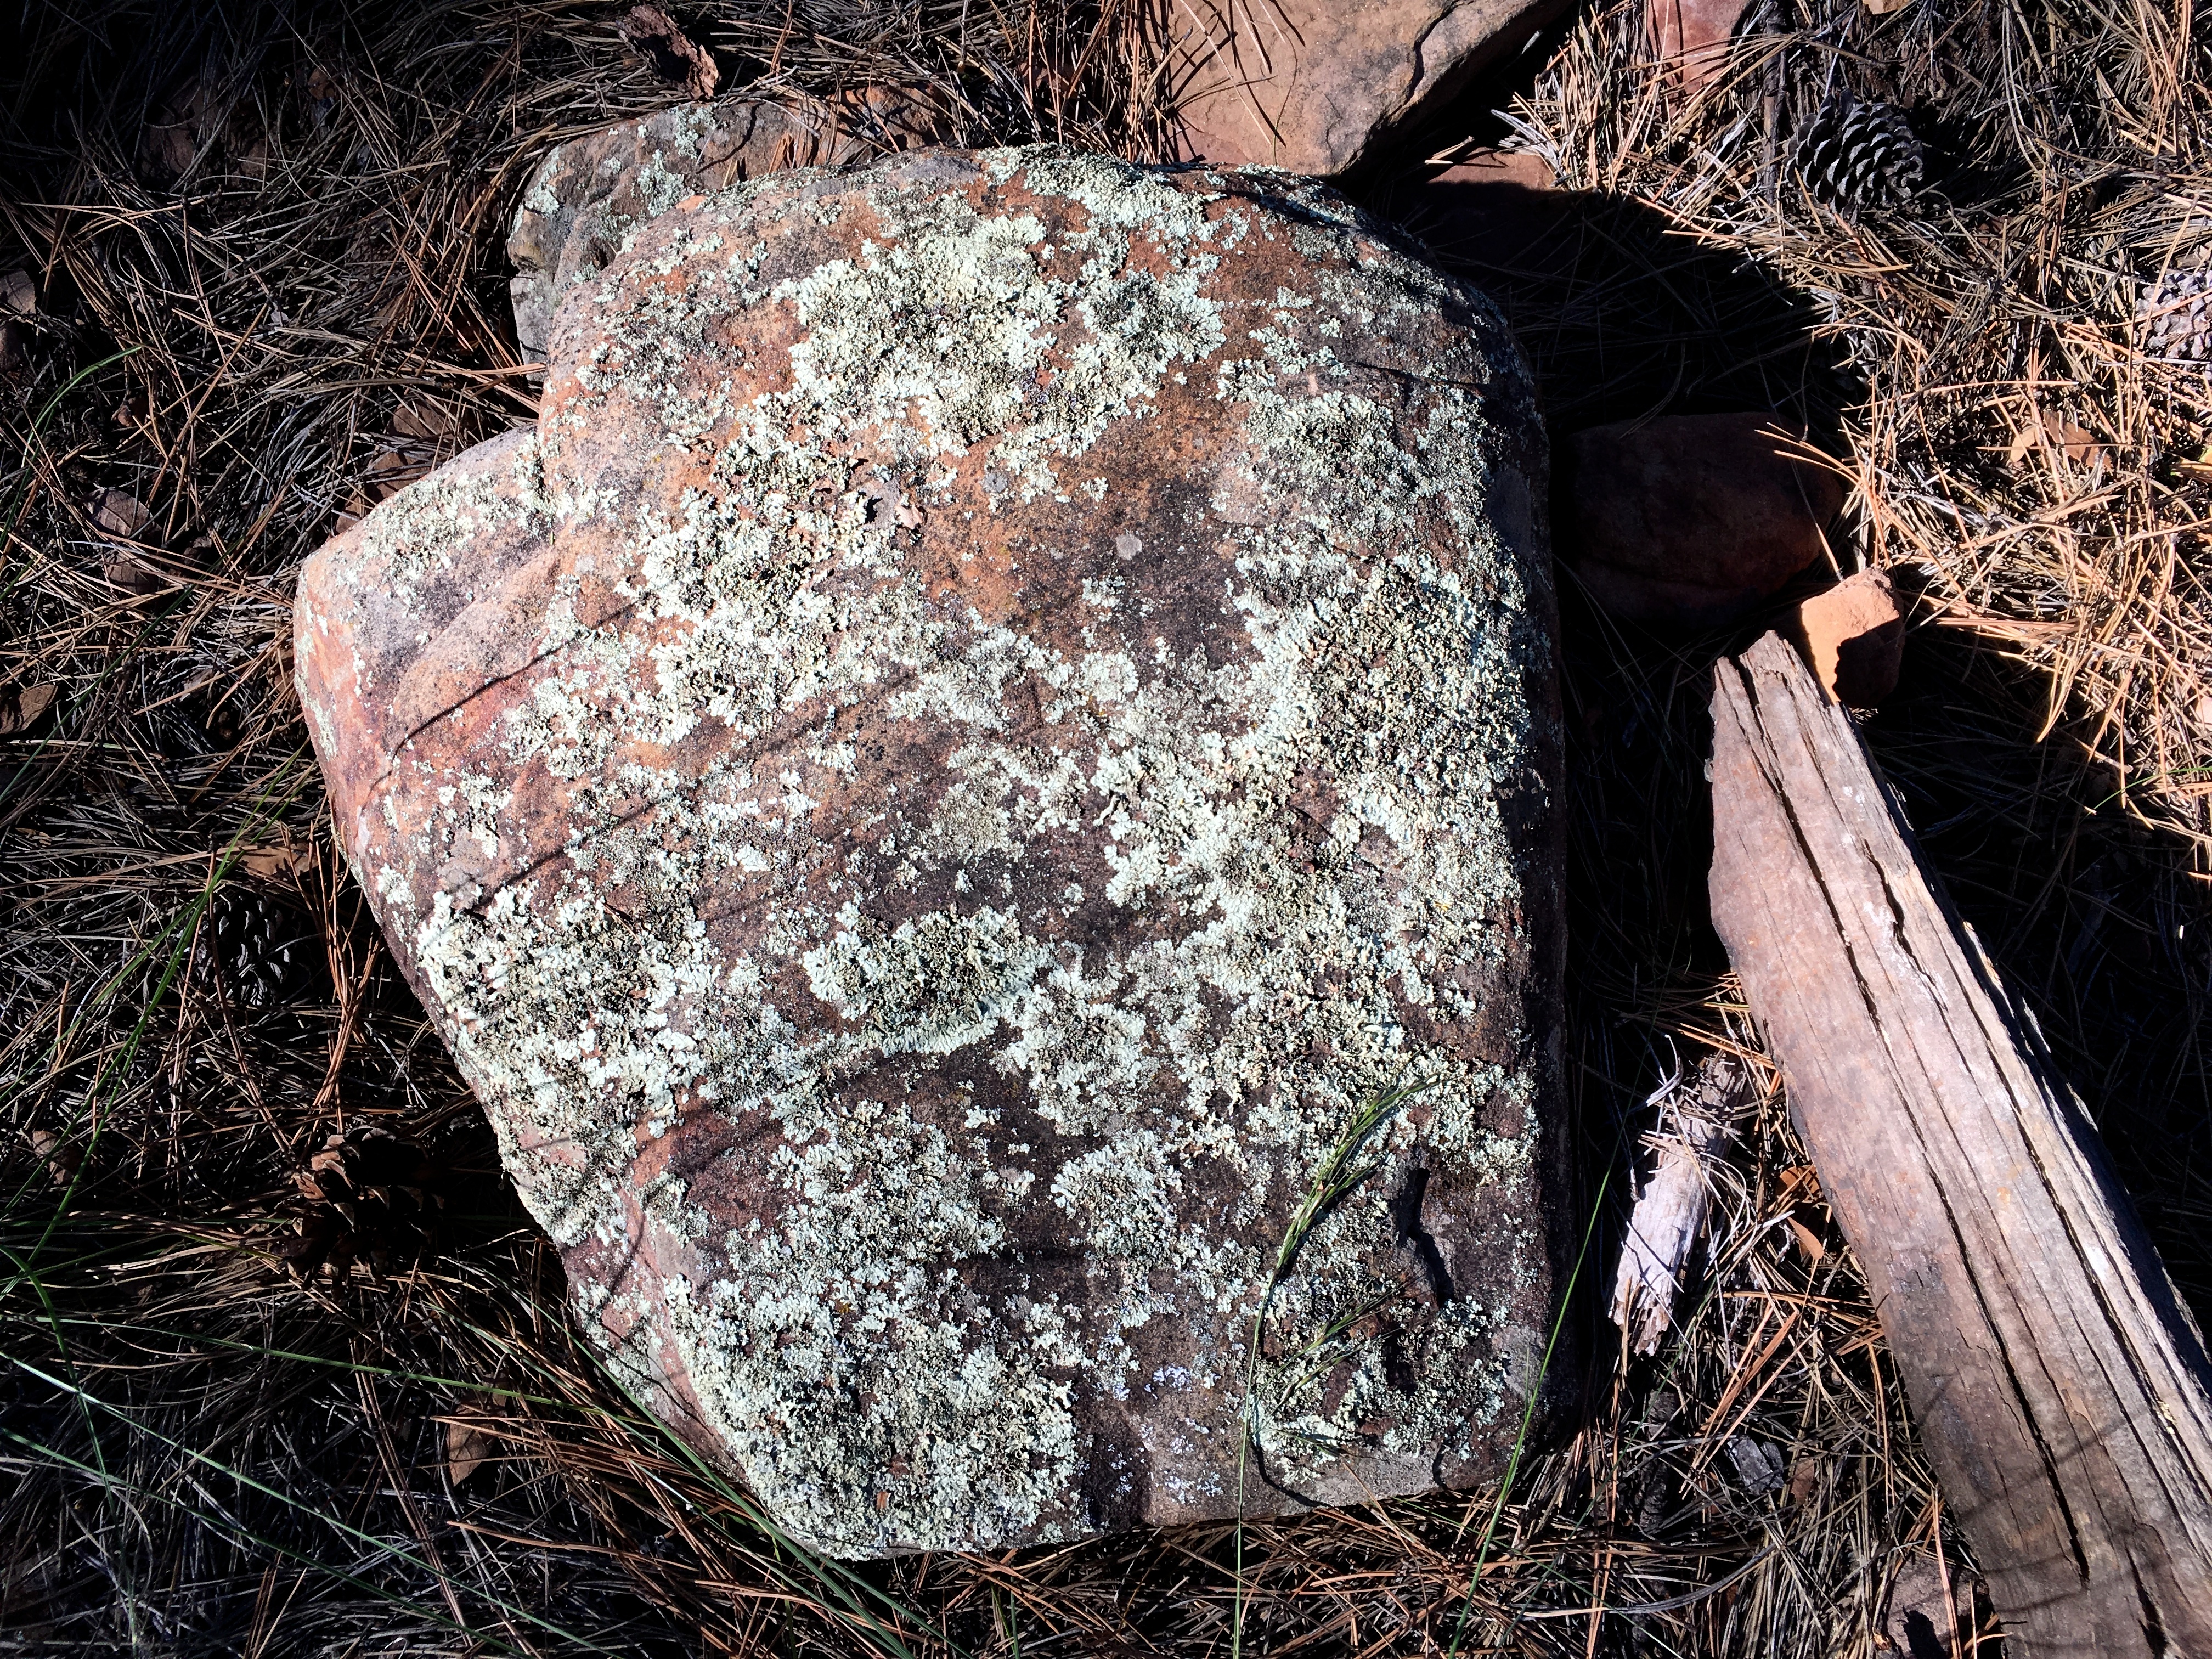
tree, nature, forest, rock, wood, leaf, trunk, soil, material, geology, woody plant